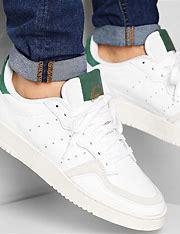
Brand: Adidas
Model: Supercourt